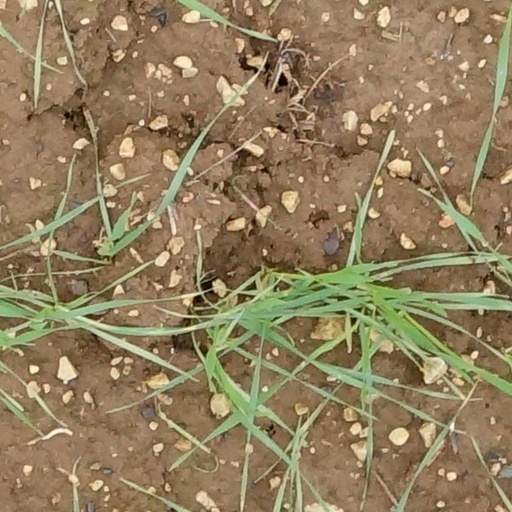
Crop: wheat